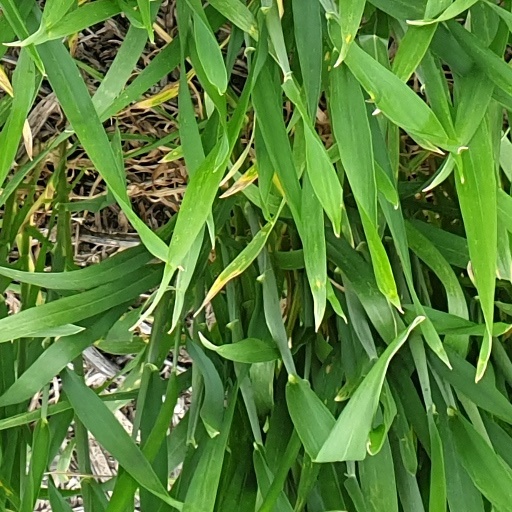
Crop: wheat